Ford Edge

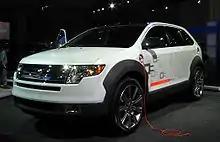
Ford Edge hydrogen fuel cell-electric plug-in hybrid concept

A concept of the Ford Edge with HySeries Drive was shown at the 2007 Washington Auto Show. This was a hybrid electric vehicle that used hydrogen fuel along with plug-in charging of its lithium-ion battery pack, for a combined range over . The HySeries system was introduced in the Ford Airstream concept from the 2007 Detroit Auto Show.